Lemniscate elliptic functions

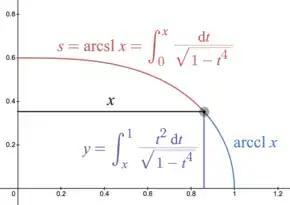
The lemniscate sine relates the arc length to the x coordinate in the rectangular elastica.

Later mathematicians generalized this result. Analogously to the constructible polygons in the circle, the lemniscate can be divided into sections of equal arc length using only straightedge and compass if and only if is of the form formula_143 where is a non-negative integer and each (if any) is a distinct Fermat prime. The "if" part of the theorem was proved by Niels Abel in 1827–1828, and the "only if" part was proved by Michael Rosen in 1981. Equivalently, the lemniscate can be divided into sections of equal arc length using only straightedge and compass if and only if formula_189 is a power of two (where formula_190 is Euler's totient function). The lemniscate is "not" assumed to be already drawn, as that would go against the rules of straightedge and compass constructions; instead, it is assumed that we are given only two points by which the lemniscate is defined, such as its center and radial point (one of the two points on the lemniscate such that their distance from the center is maximal) or its two foci.